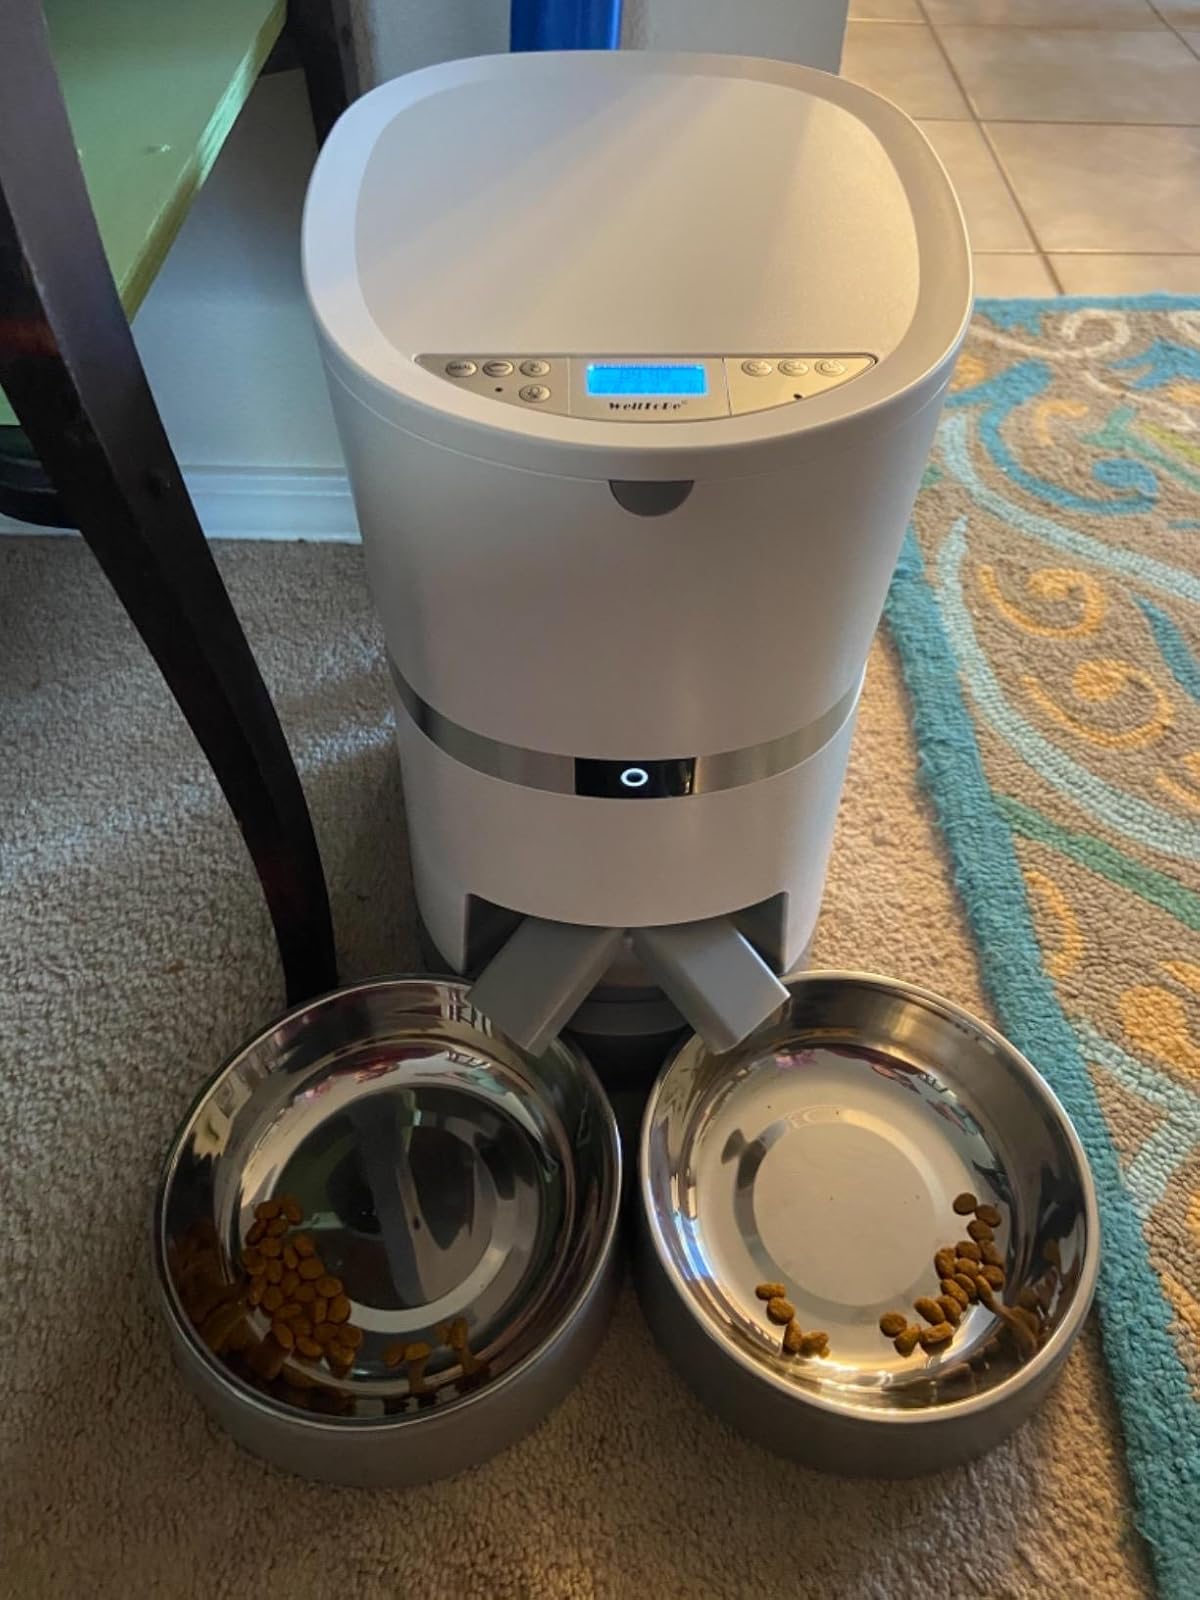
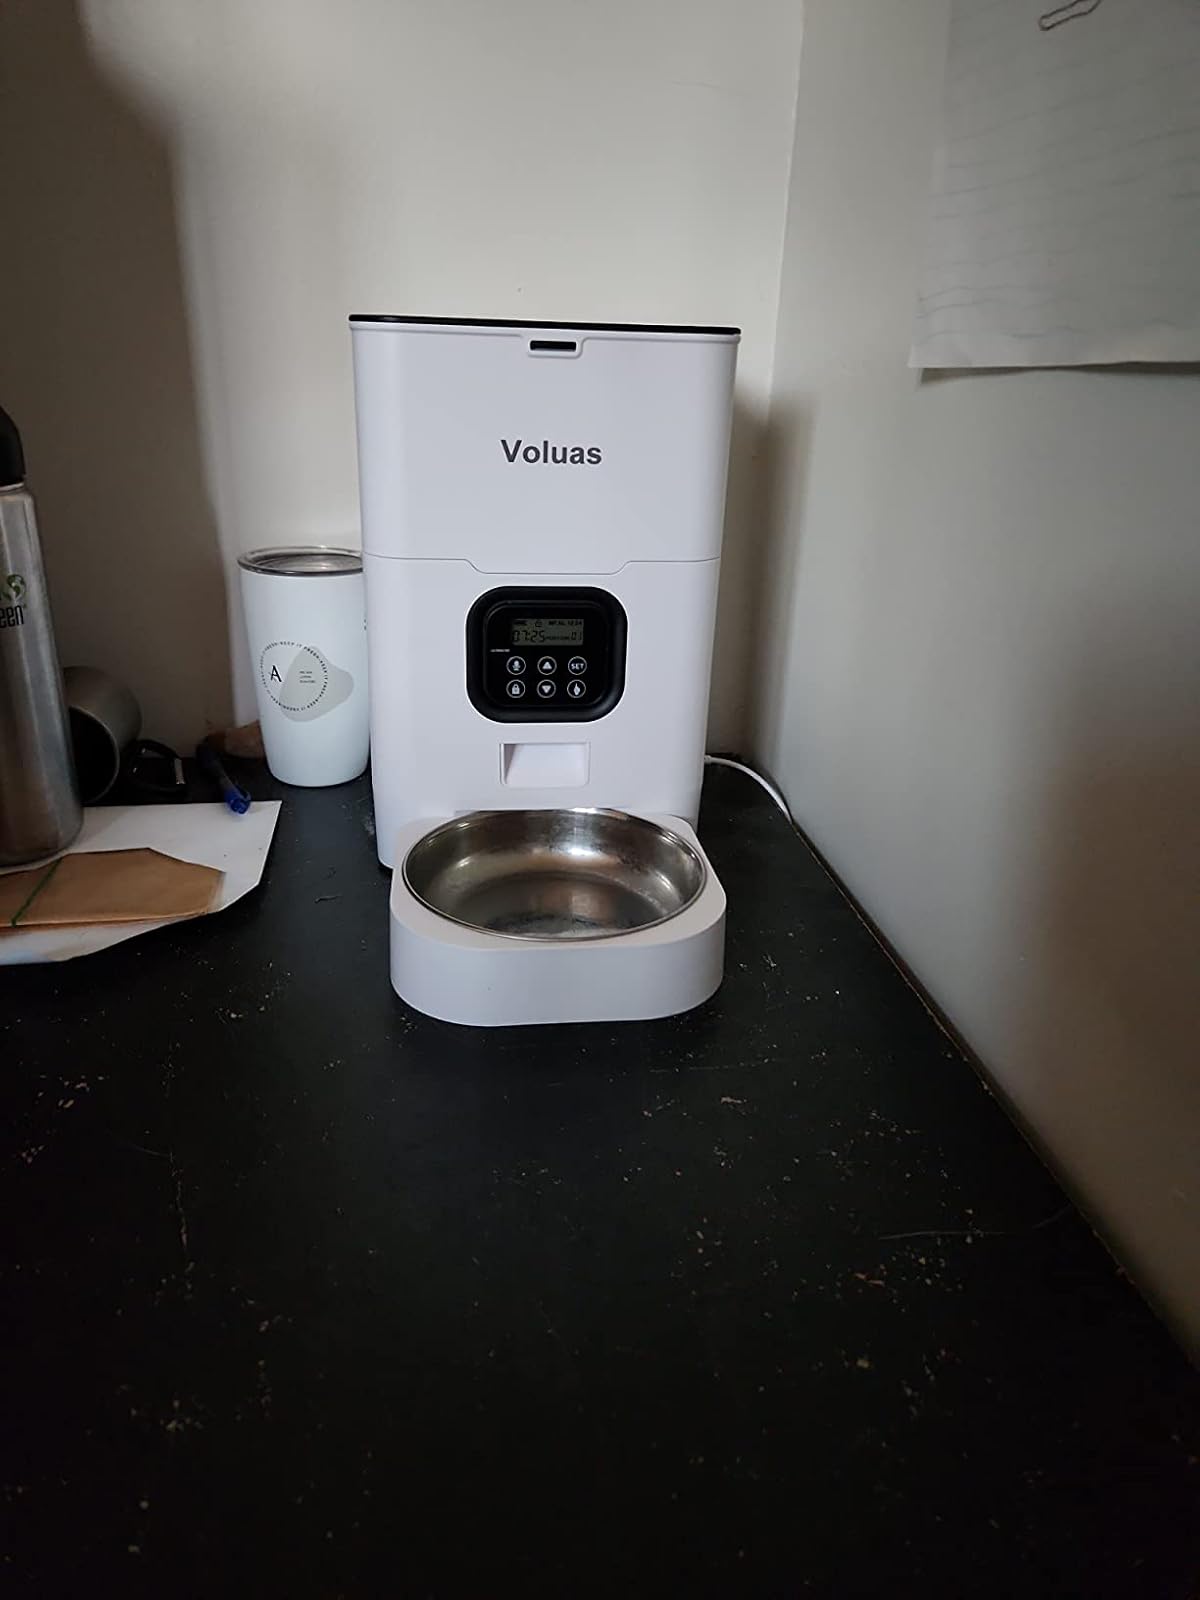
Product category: items_feeder
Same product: no